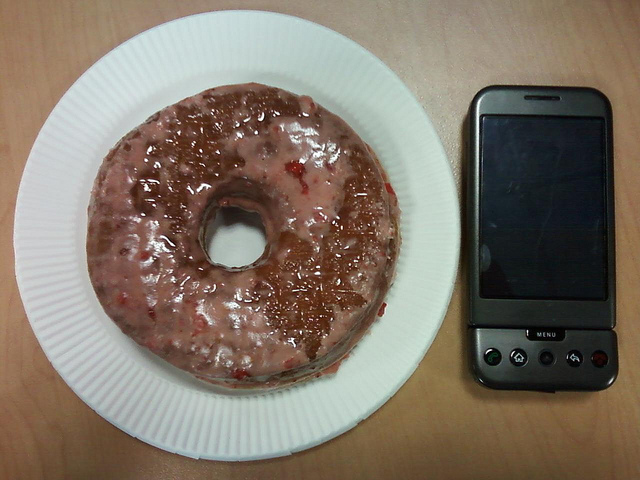
user: Given an image and a question. Answer the question in a short answer. Question: What kind of donut is this? Short Answer:
assistant: glazed